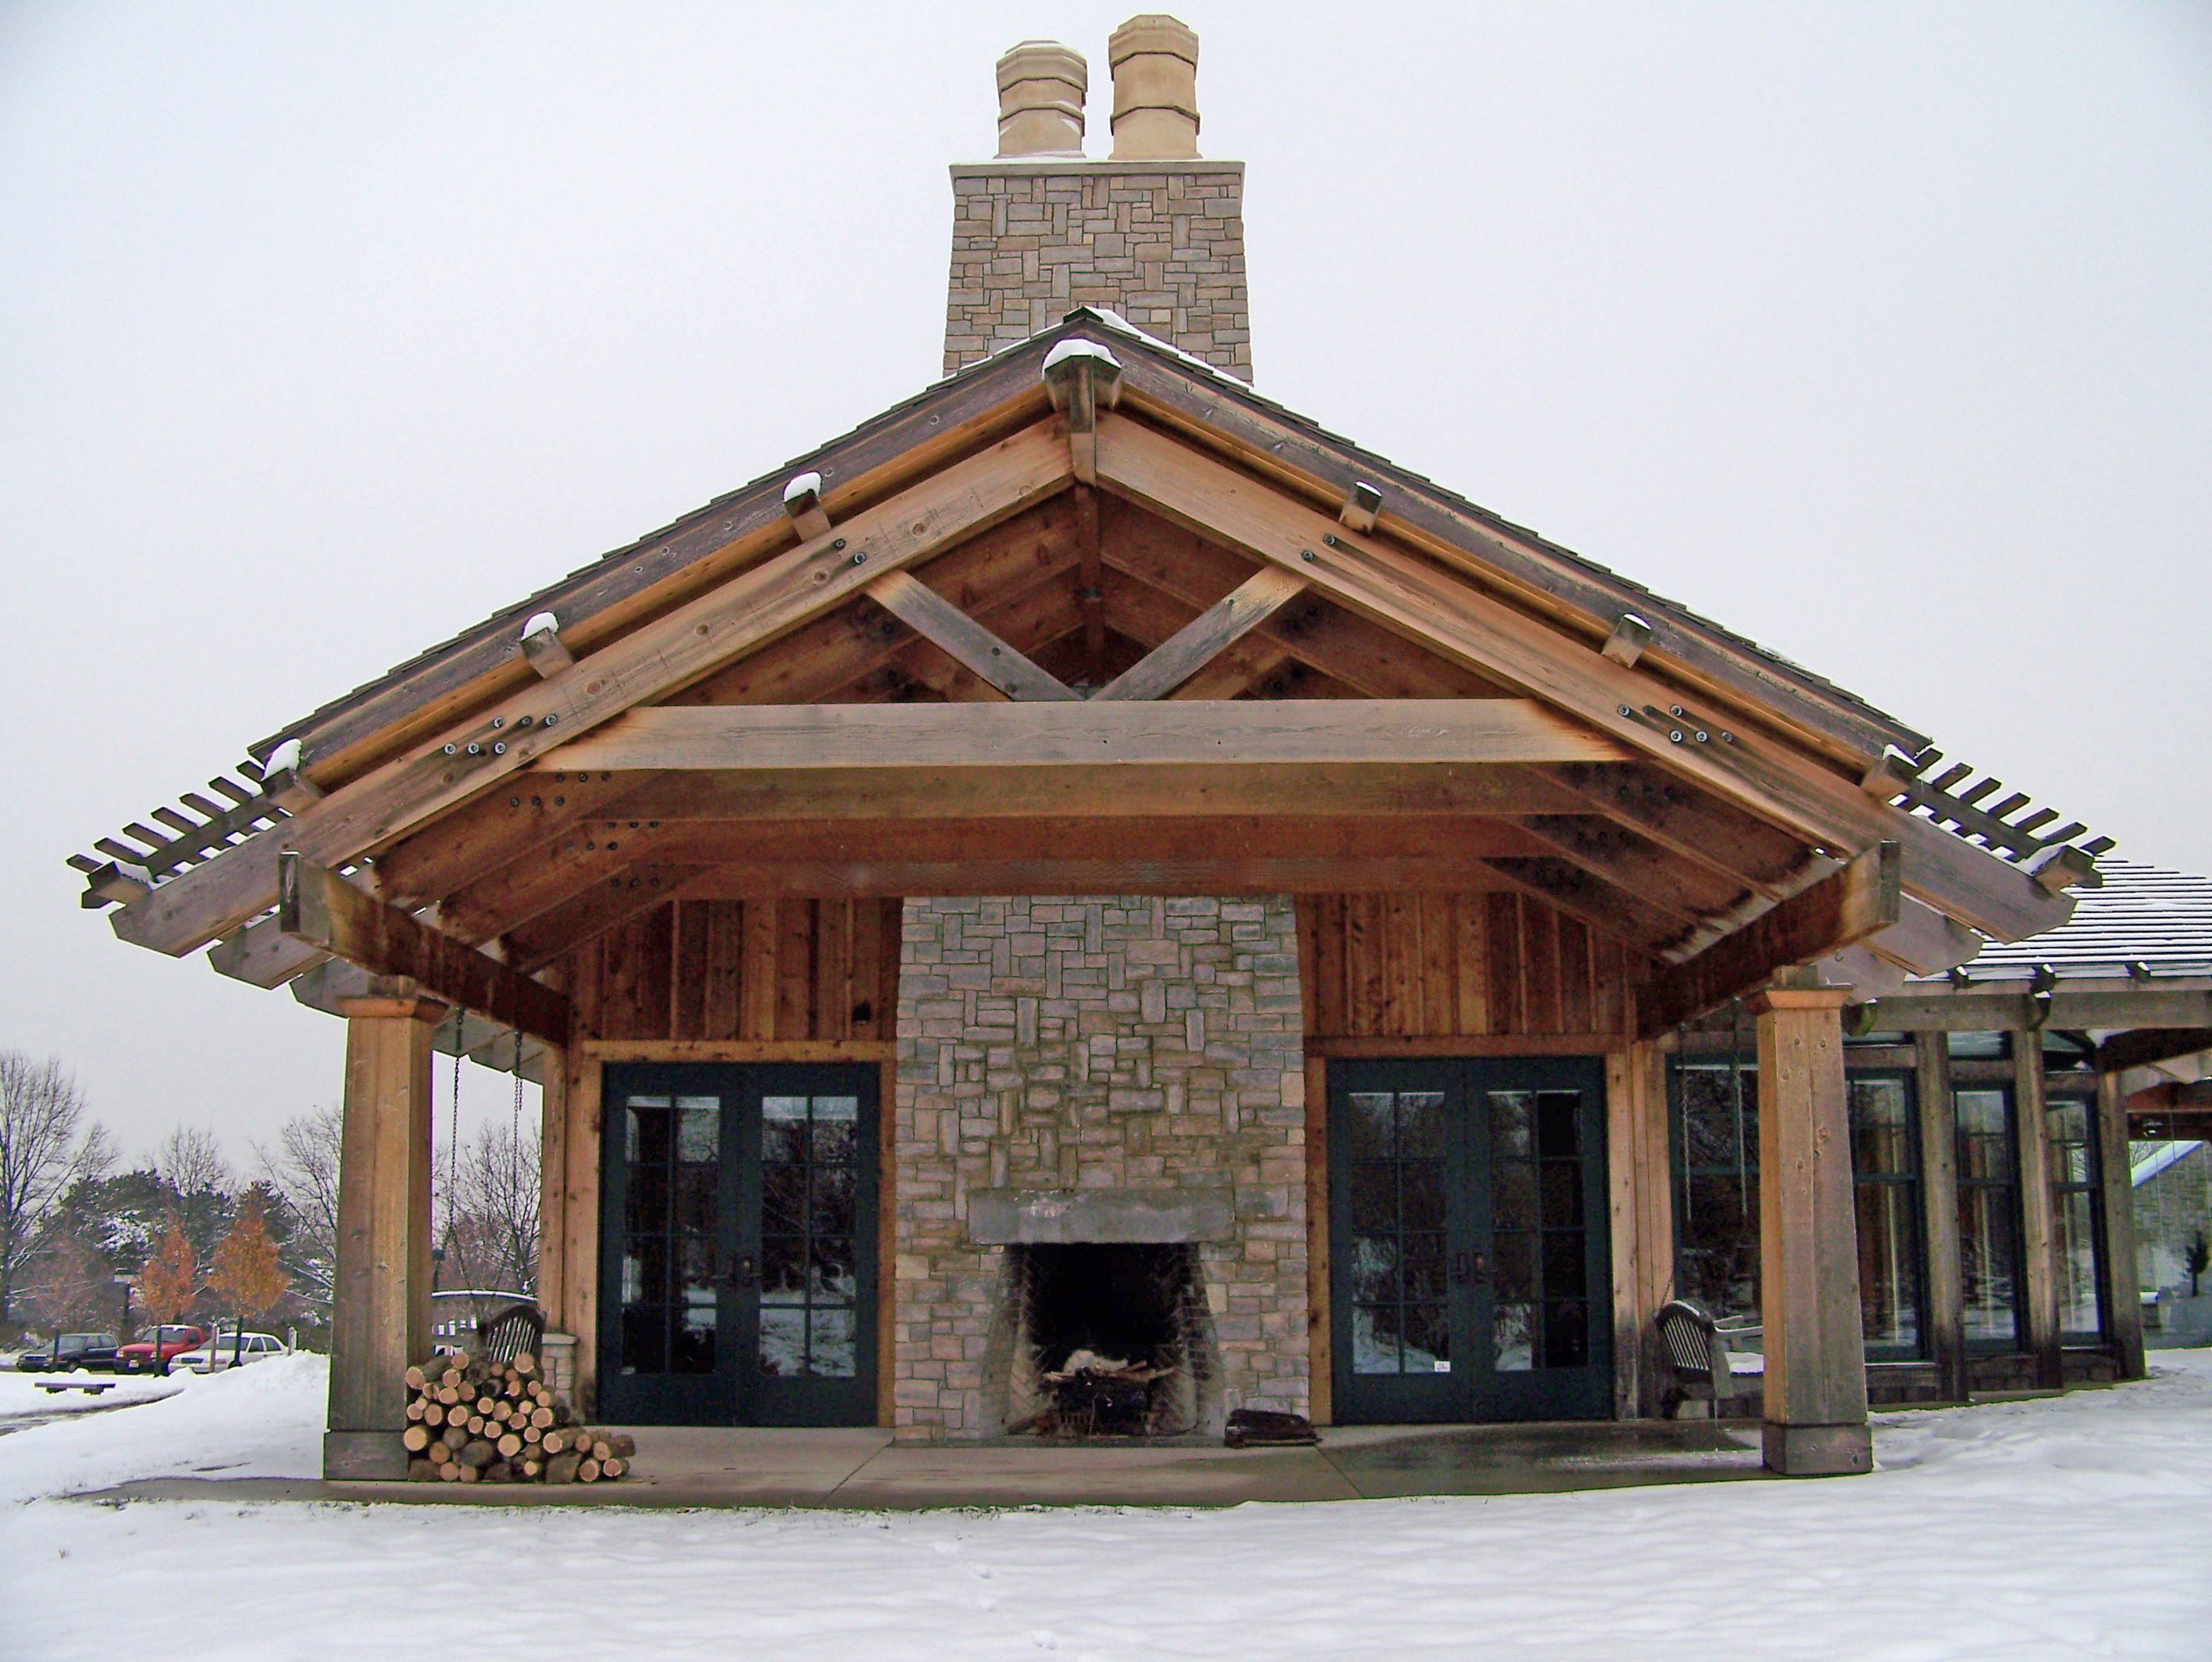
snow, winter, architecture, building, park, fire, fireplace, chapel, place of worship, temple, buildings, shrine, estate, log cabin, outdoor structure